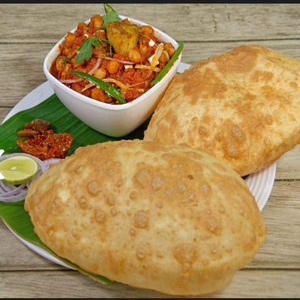
Dish: cholebhature